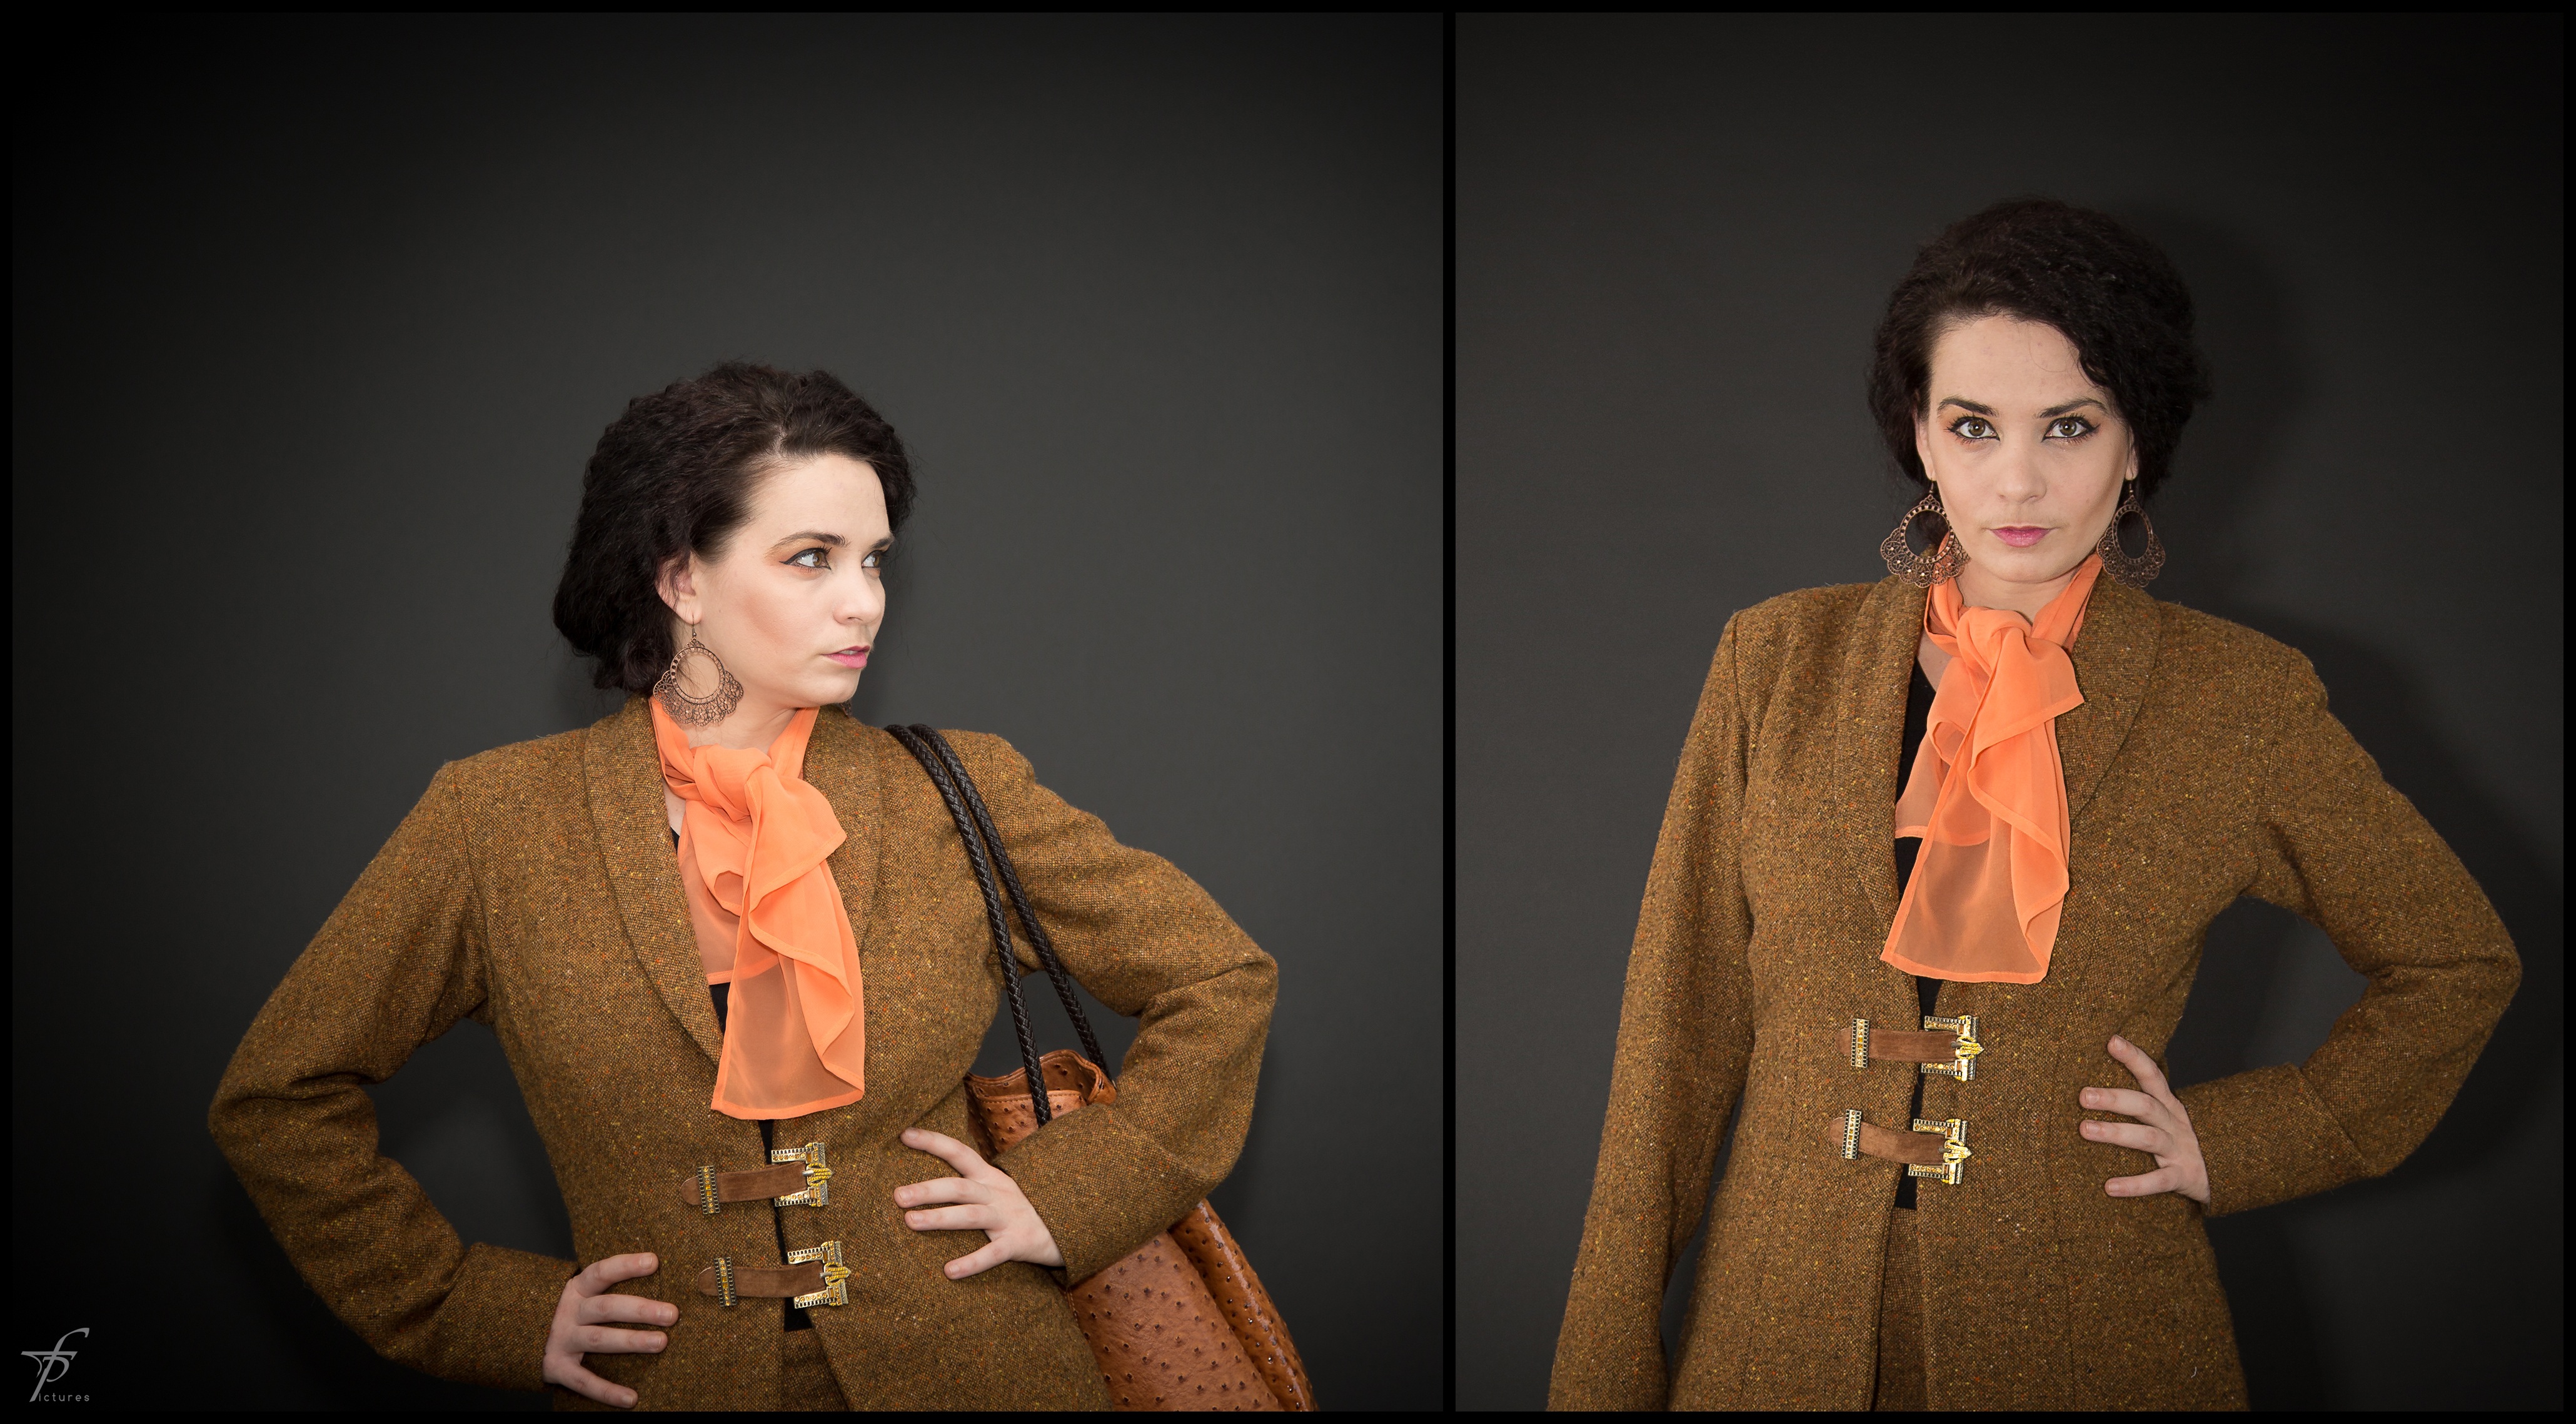
girl, woman, photography, brunette, portrait, model, studio, fashion, posing, theatre, stage, dress, singing, photograph